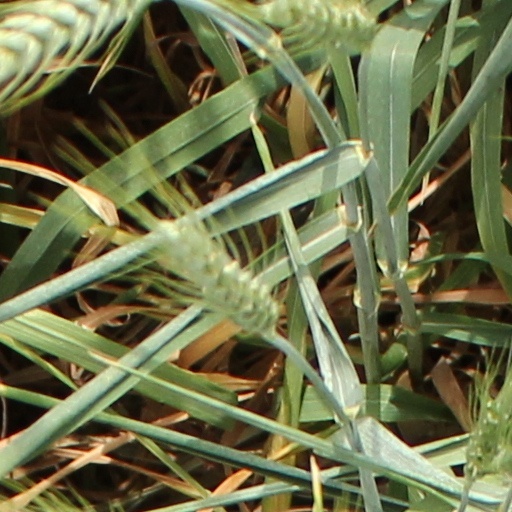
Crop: wheat